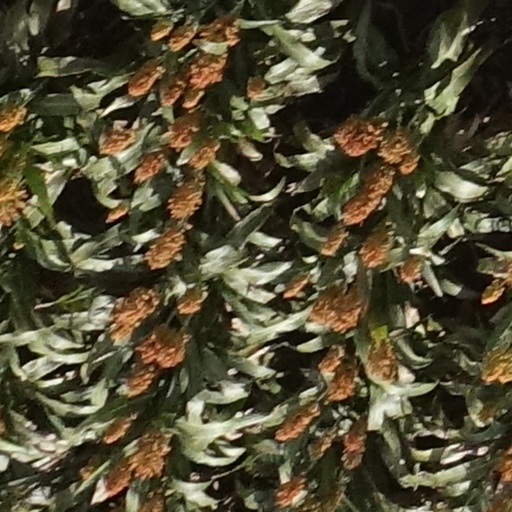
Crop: sorghum